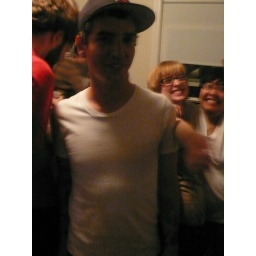
justin in a white t shirt